Dick Clark's New Year's Rockin' Eve

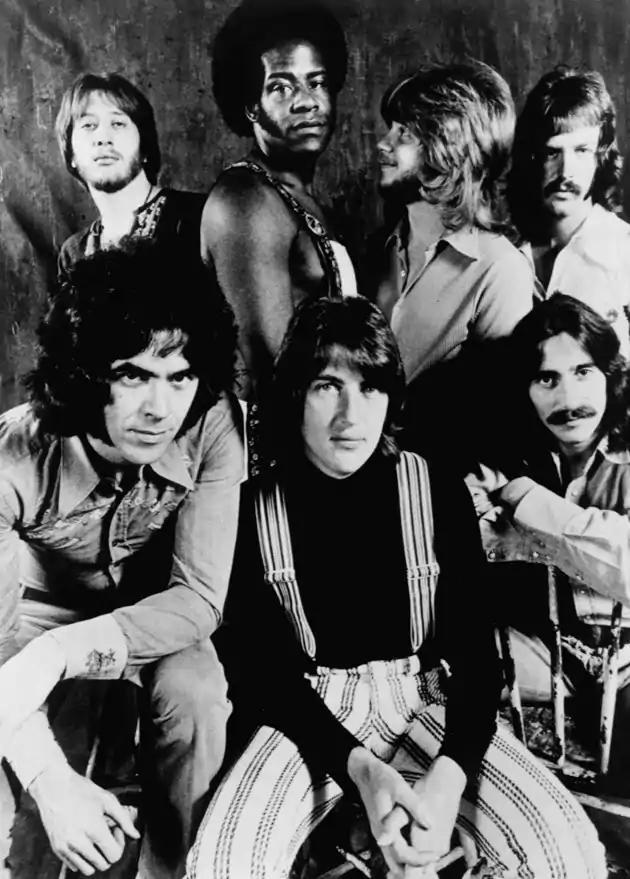
American-Irish rock band Three Dog Night hosted the first edition of "New Year's Rockin' Eve" in 1972.

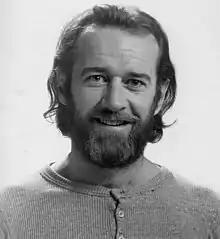
George Carlin hosted the second edition of "New Year's Rockin' Eve" in 1973.

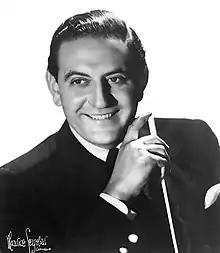
Guy Lombardo was a fixture on New Year's Eve until his death in 1977.

Prior to the premiere of "New Year's Rockin' Eve", the most well-known New Year's Eve program was the annual big band remote of bandleader Guy Lombardo and his Royal Canadians, broadcast from the ballroom of the Waldorf-Astoria Hotel. Guy Lombardo hosted 48 straight New Year's Eve broadcasts on CBS until his death in 1977, beginning on radio in 1928 (and for a period, splitting with NBC Radio following midnight ET), and on CBS Television from 1956 to 1976 (which also featured coverage of the ball drop in Times Square). Lombardo was also well known for his band's performance of the song "Auld Lang Syne" at midnight, which helped make the standard synonymous with the New Year's holiday in North America.